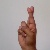
The image shows a hand gesture representing the letter 'R' in Indian Sign Language.